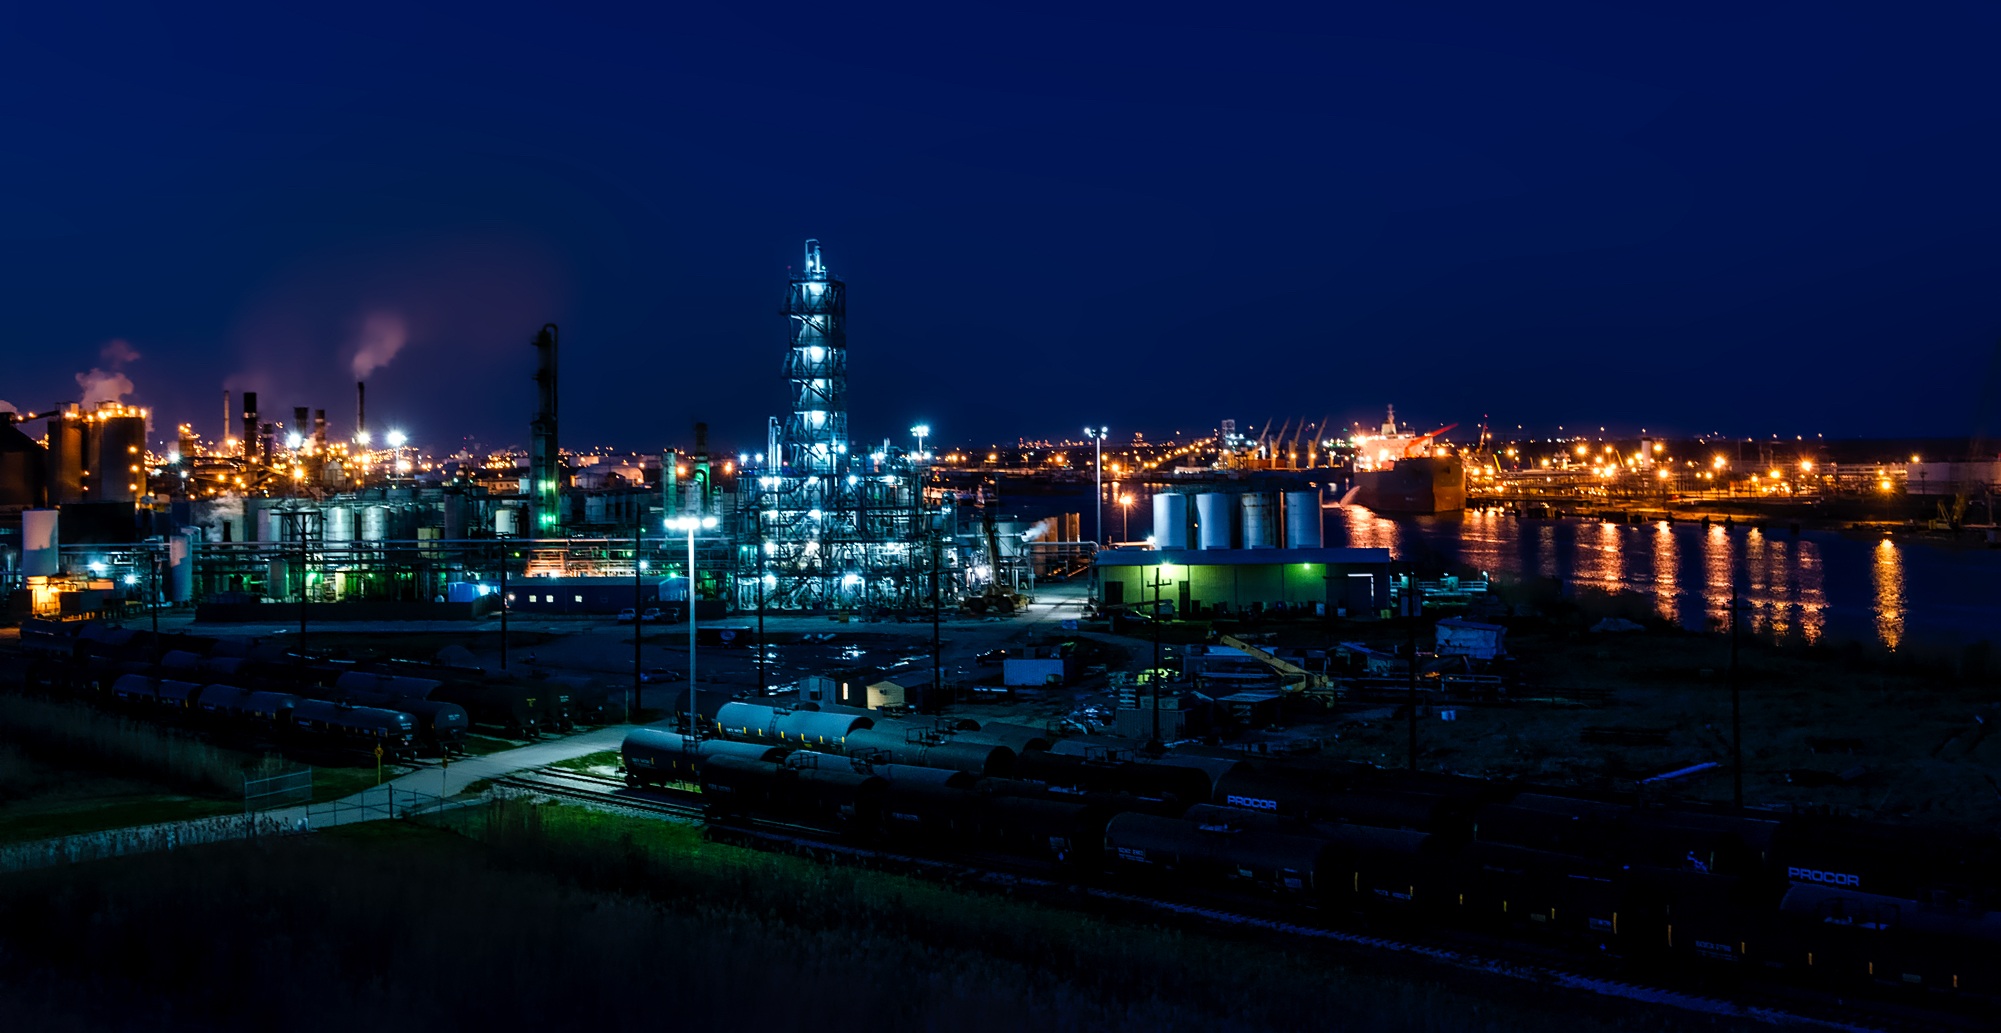
horizon, light, architecture, skyline, night, city, skyscraper, cityscape, panorama, downtown, dusk, evening, reflection, landmark, industrial, factory, industry, lighting, illuminated, storage, hdr, lights, reflections, texas, oil, refinery, petroleum, petrochemical, metropolis, port arthur, urban area, human settlement